Thomas Strakosha

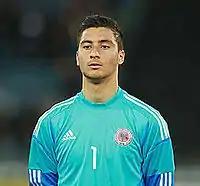
Strakosha playing for Albania U-21 in 2014

In July 2016, following the loan's end, Strakosha returned to Lazio. With the injury of Marchetti and the departure of Berisha to Atalanta, Strakosha was able to make his Lazio debut on 20 September in the league match against Milan. Despite the 2–0 defeat, Strakosha's performance was considered positive, being man of the match for Lazio. Five days later, Strakosha collected his first Serie A clean-sheet only in his second appearance in the 2–0 home win against Empoli, which led the 1982 FIFA World Cup-winner Dino Zoff to praise him by saying: "I can not judge him with only two matches played, but, according to me, he performed well in both matches."